Roger Woodward

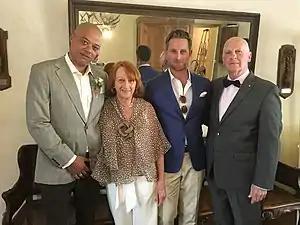

Woodward worked with the New York, Los Angeles, Beijing, Israel Philharmonic Orchestra, the Cleveland Orchestra, the five London orchestras, the Hallé Orchestra, London Sinfonietta, London Mozart Players, London Brass, the Royal Scottish National Orchestra, the Leipzig Gewandhaus Orchestra, Royal Danish Orchestra, L'orchestre National de Paris, the Gustav Mahler Jugendorchester, EEC Youth Orchestra and the Budapest and Prague Chamber Orchestras.